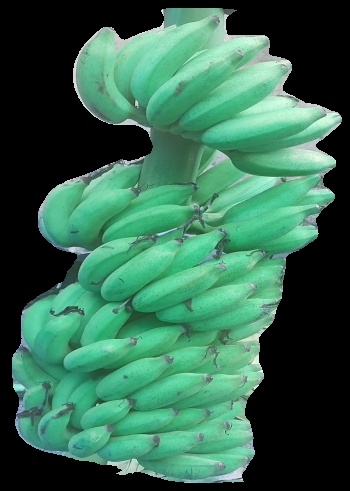
Variety: elakki-bale
Grade: grade2